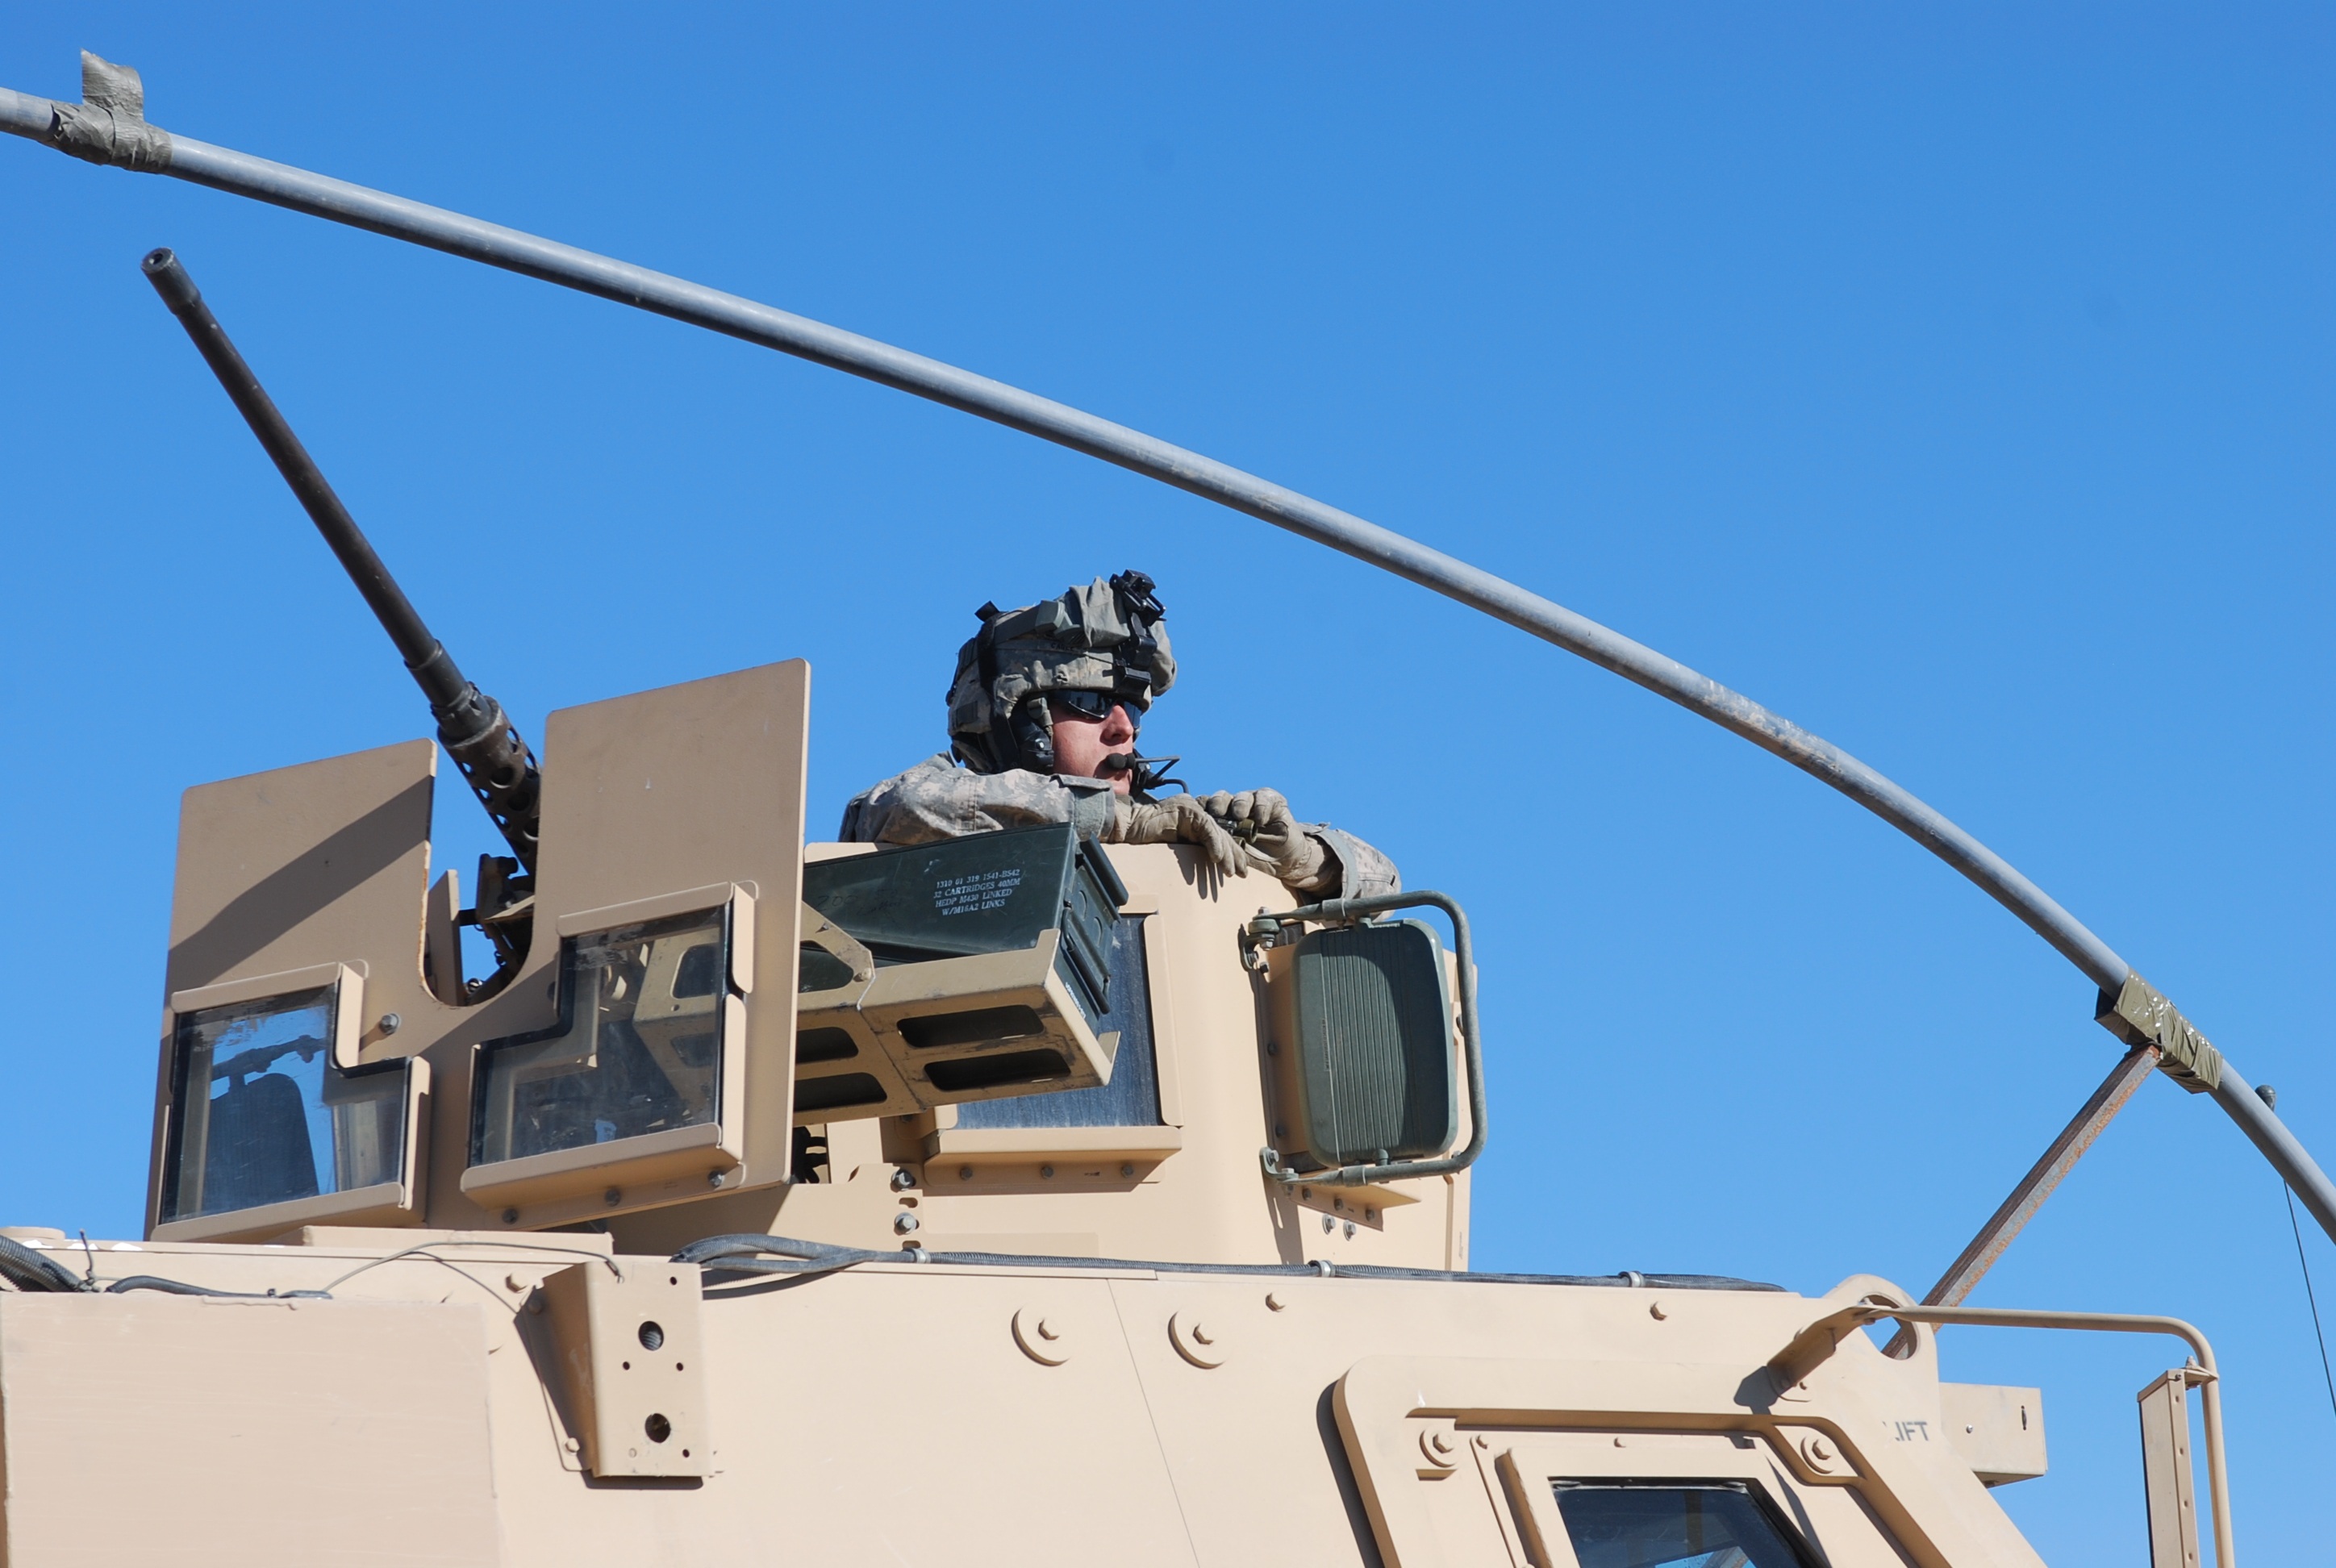
man, aircraft, military, soldier, army, vehicle, aviation, mast, helicopter, security, battle, american, gun, us, service, patriotic, combat, troops, infantry, armed, mrap